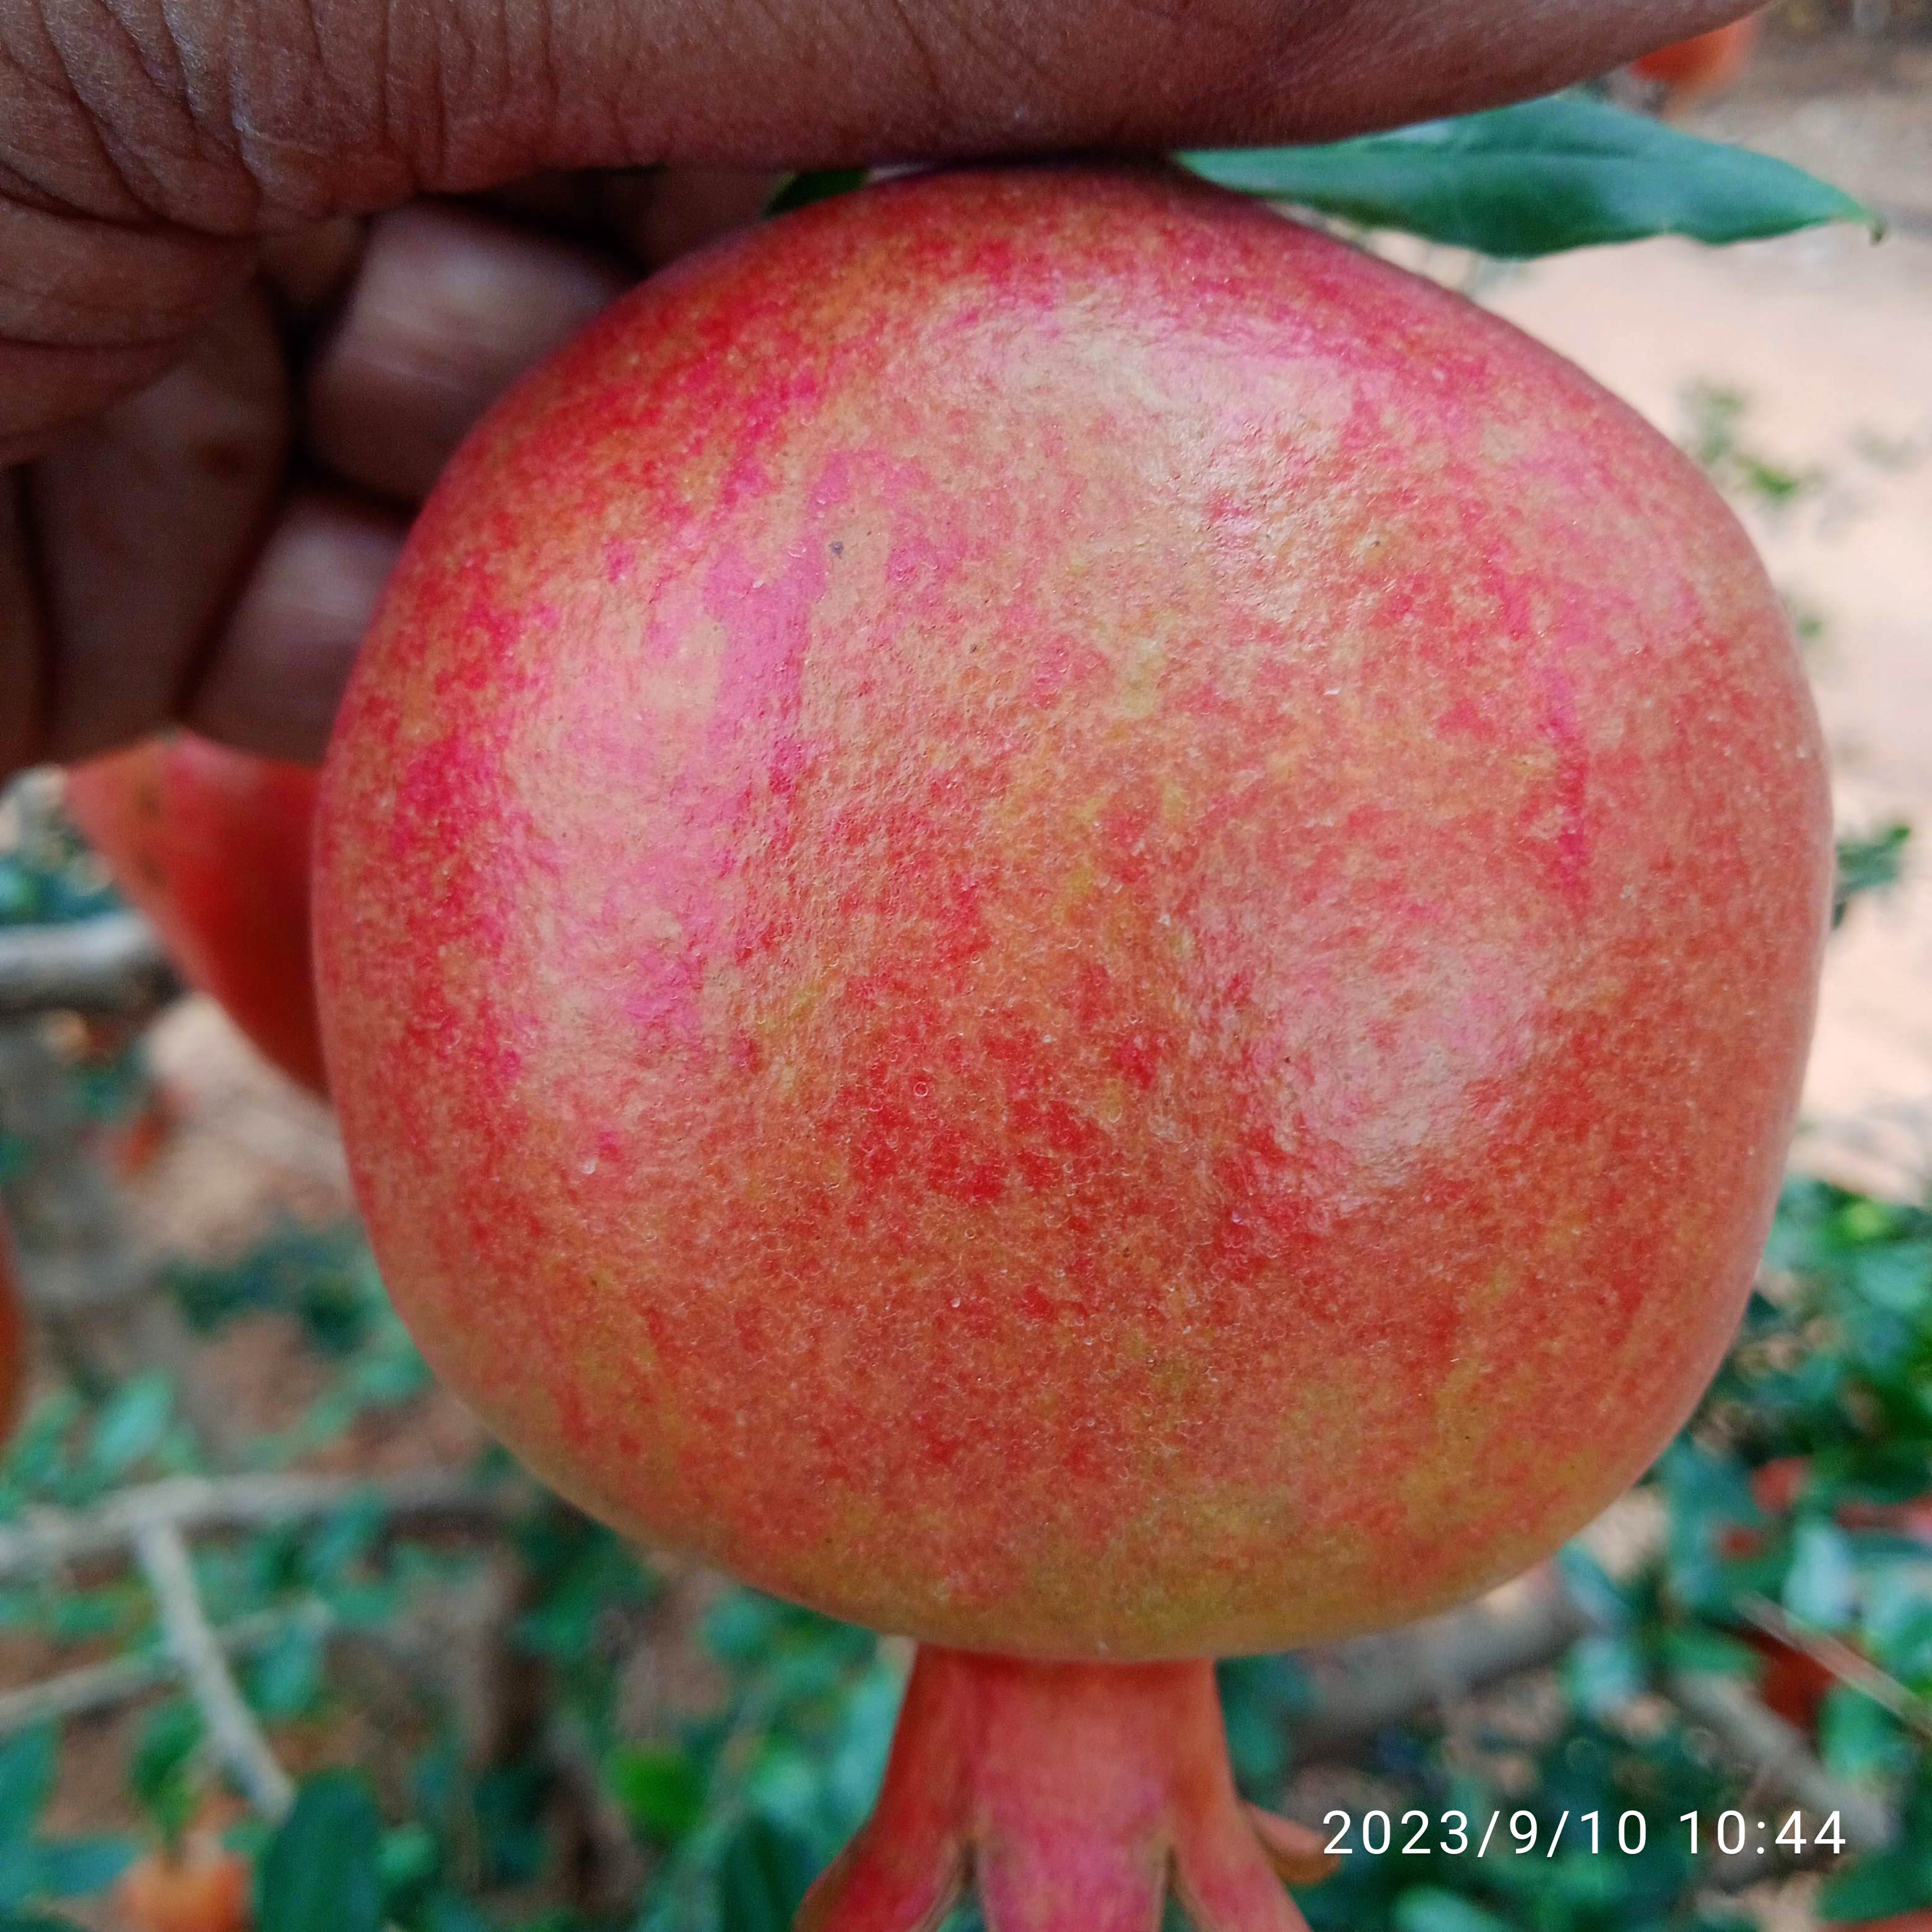
Label: Healthy